International Code for Ships Operating in Polar Waters

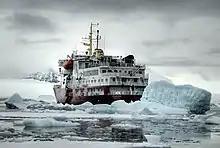
The Polar Code applies to ships operating in Polar Waters

The Polar Code stems from previous IMO documents, including voluntary guidelines in both 2002 and 2010. As part of ongoing international work on the Polar Code, an IMO Workshop on the code's Environmental Aspects was held in Cambridge, United Kingdom, in September 2011. The report and some of the presentations from the workshop can be found on the IMO's website. In February 2012, the IMO's Marine Safety Committee ("MSC") released a report detailing progress on the Polar Code. As of 2012, the MSC "decided to keep any decision on environmental requirements to be included in the Code in abeyance, pending further consideration at DE 57 [2013]. However, agreement was subsequently reached and in November 2014, the Polar Code was approved by the MSC of the IMO and in May 2016, it was approved by the Marine Environment Protection Committee of the IMO. The Code entered into force on 1 January 2017.